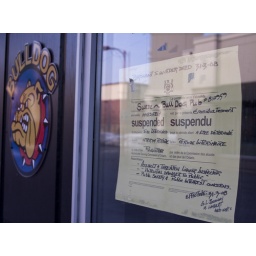
Sign in the window of a bar at the Kanata Centrum